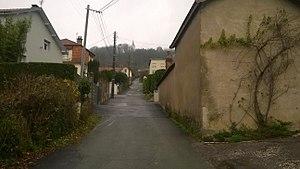
La rue Vendémiaire à Vesoul
L'Histoire des voies urbaines de Vesoul retrace les principaux monuments, dates et événements liés aux rues, places, ponts du centre-ville de Vesoul.